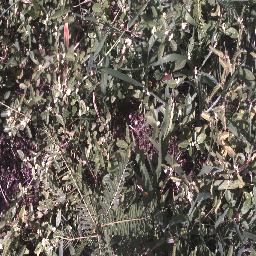
Label: negative